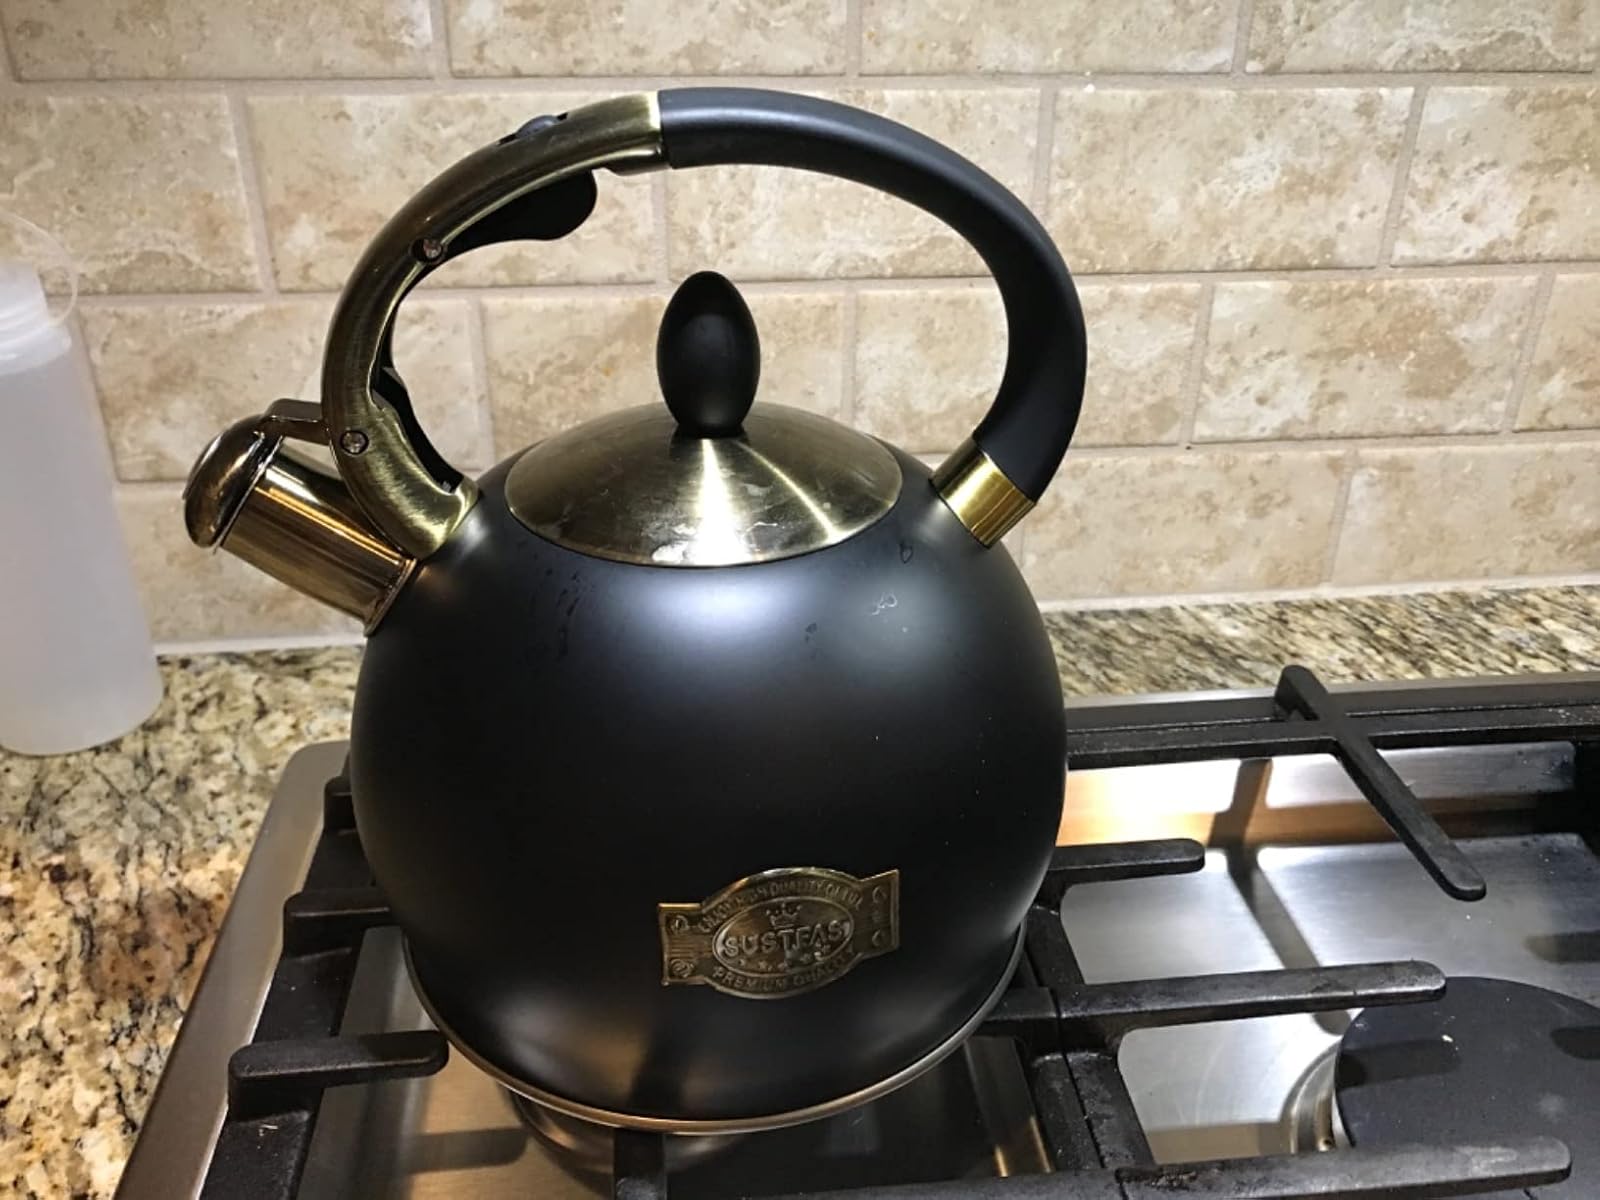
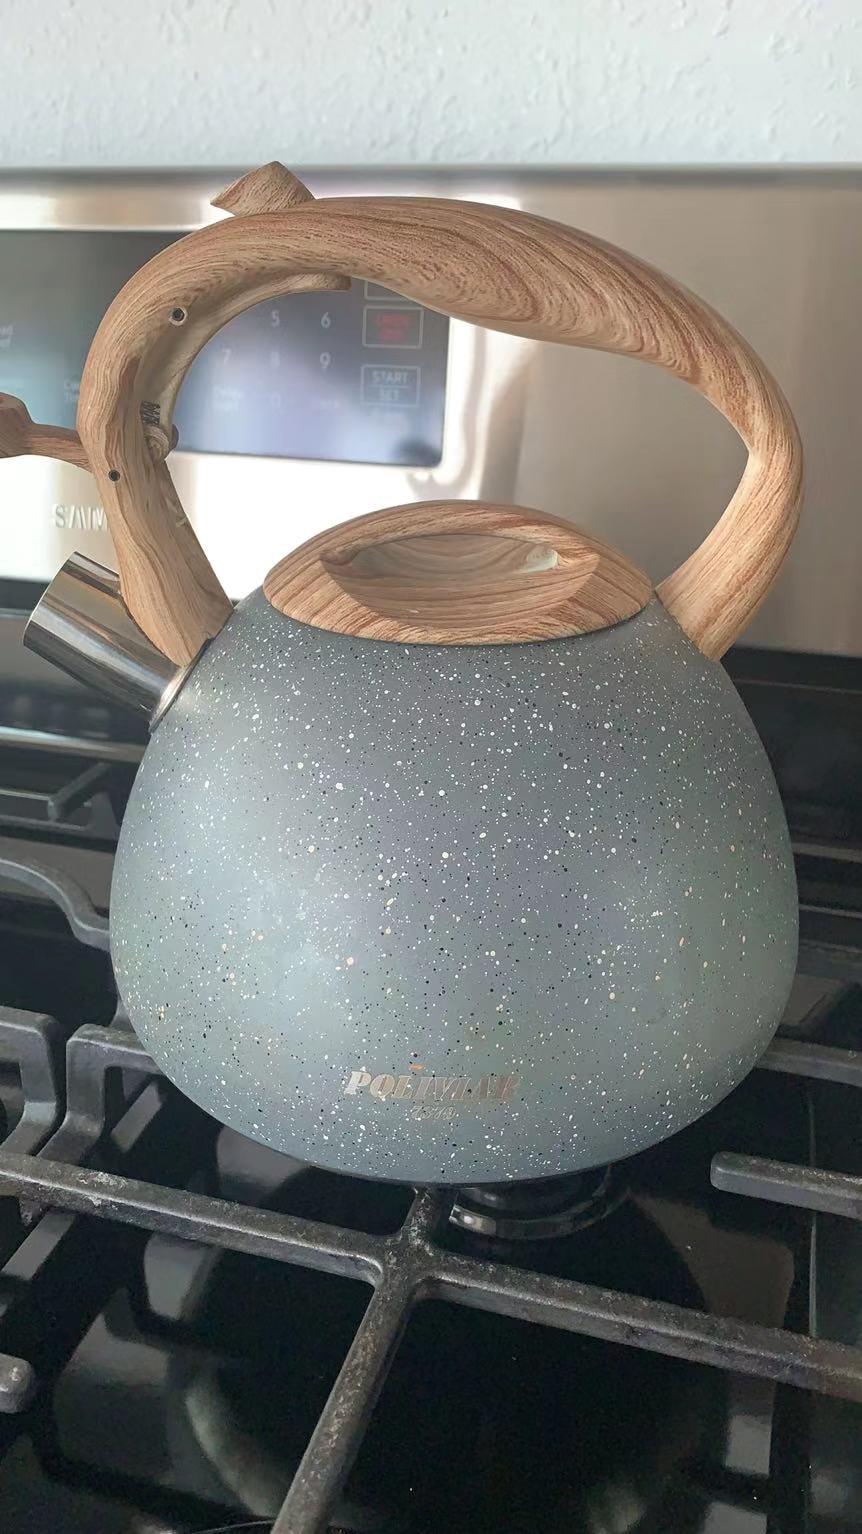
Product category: items_kettle
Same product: no